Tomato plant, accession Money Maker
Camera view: tilt-top (135 deg); turntable rotation: 90 degrees
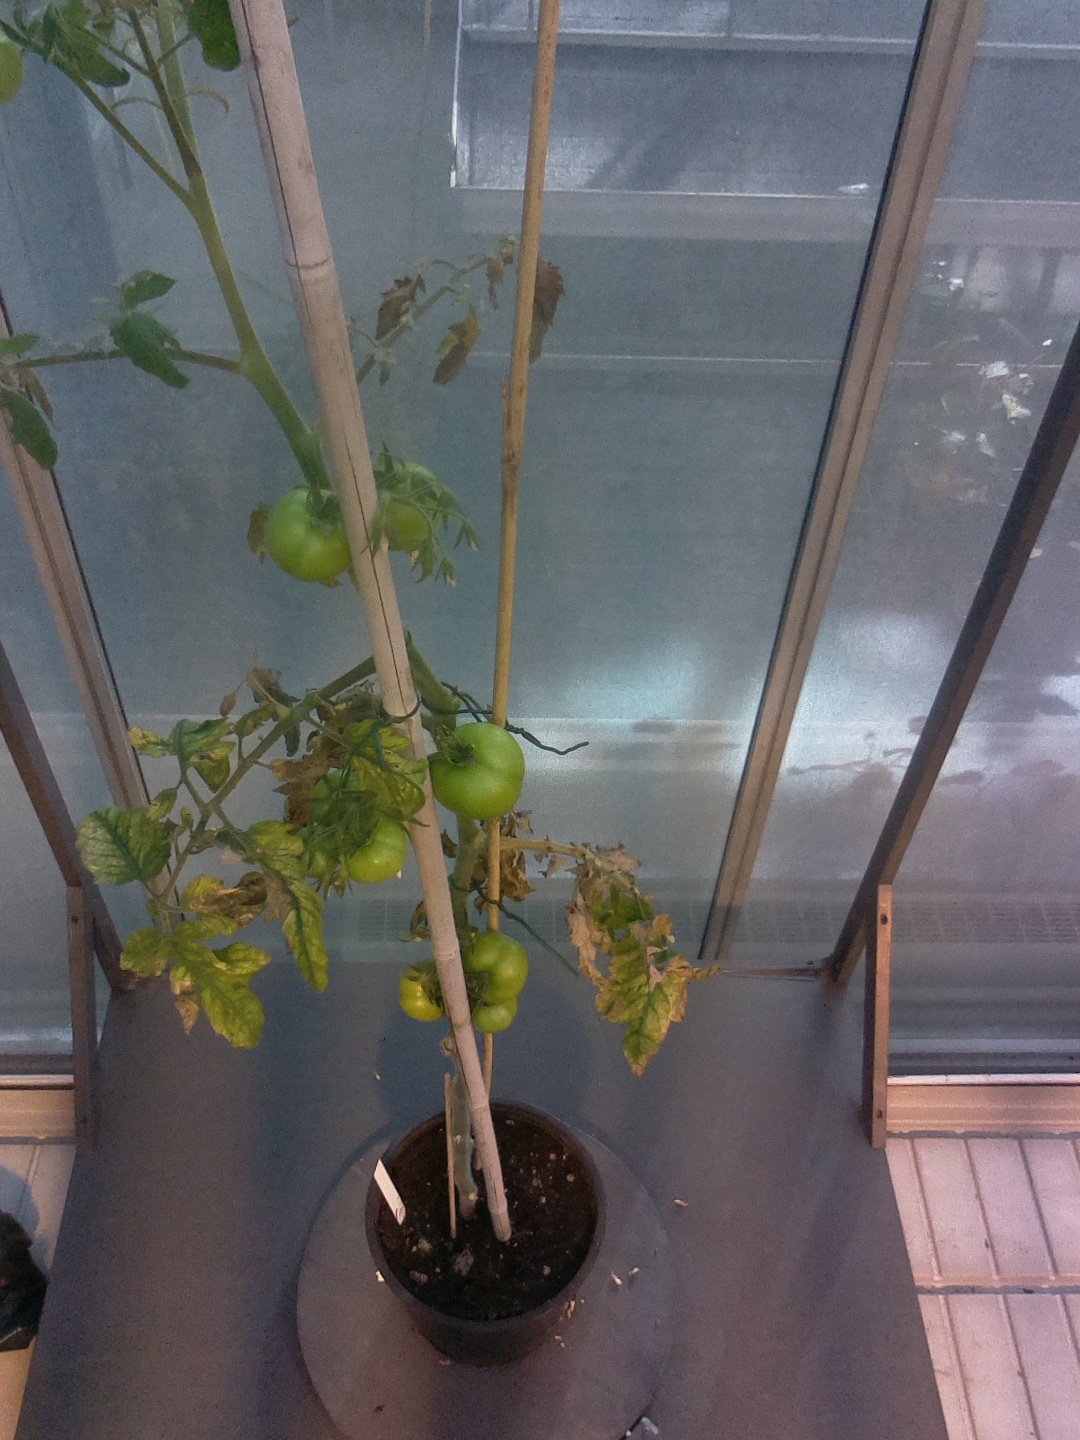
BBCH growth stage 76: 60%-70% of final fruit size